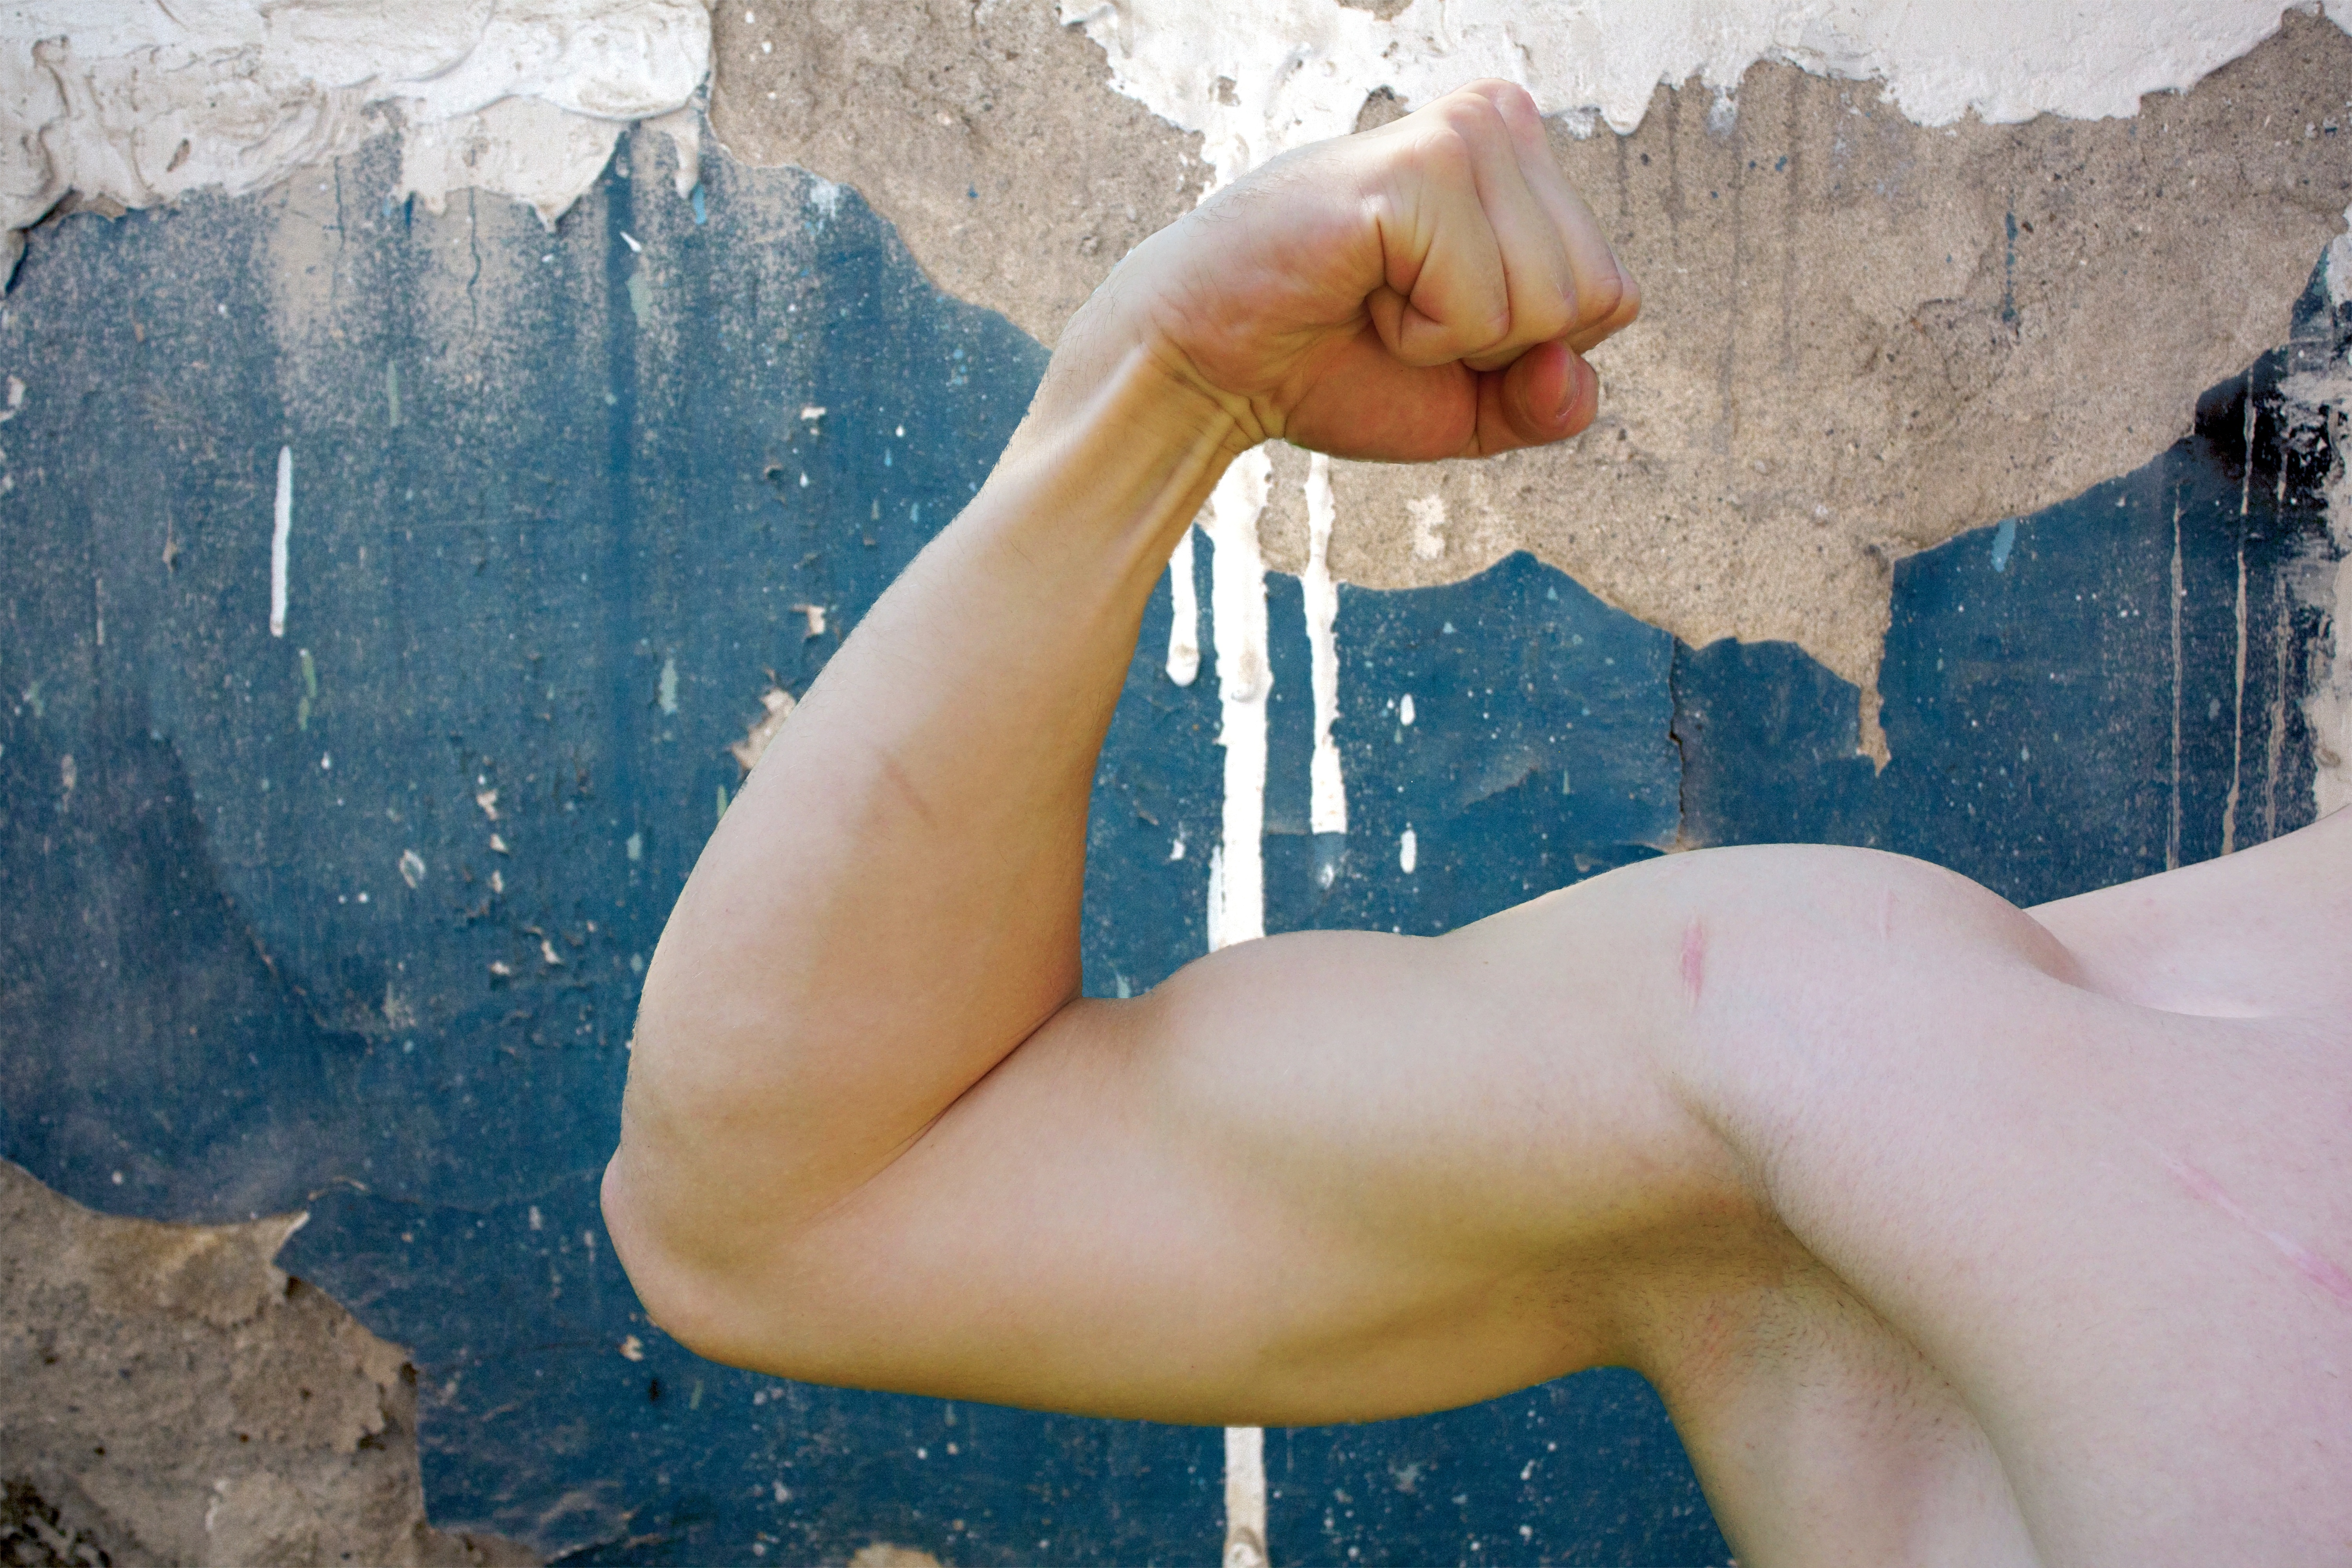
hand, man, girl, woman, photography, male, leg, underwater, model, finger, training, blue, clothing, arm, muscle, human body, fight, biceps, photograph, pose, beauty, image, body, endurance, strength, force, photo shoot, faust, sense, hardness, human positions, art model, upper arm